Tyre Necropolis

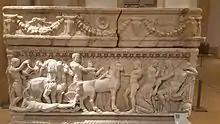
Sarcophagus with the legend of Achilles, found in Tyre, now in the National Museum of Beirut

In 1920, the French colonial rulers proclaimed the new State of Greater Lebanon under the guardianship of the League of Nations represented by France. Tyre and the Jabal Amel were attached as the Southern part of the Mandate. In the 1930s, sometime after 1932, the French colonial authorities attributed the swampy area to survivors of the Armenian Genocide, who had started arriving in Tyre already in the early 1920s. A camp for Armenian refugees was set up there sometime between 1935 and 1936 and 1939. Lebanon gained independence from French colonial rule in 1943.